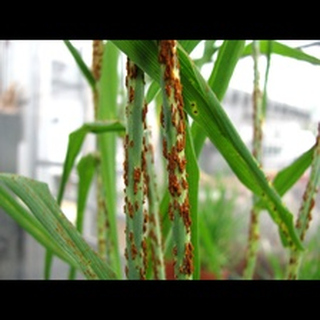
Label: wheat_tan_spot